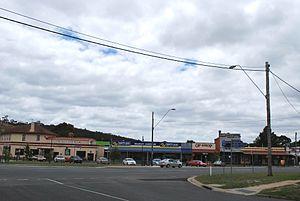
Beaufort est un village de l'État de Victoria en Australie. Il est situé sur la Western Highway et sur la ligne de chemin de fer Melbourne-Ararat à mi-distance entre Ballarat et Melbourne.